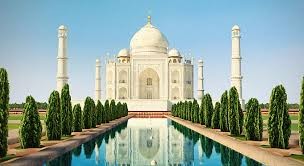
Landmark: Taj Mahal